Describe the emotion expressed in this image:  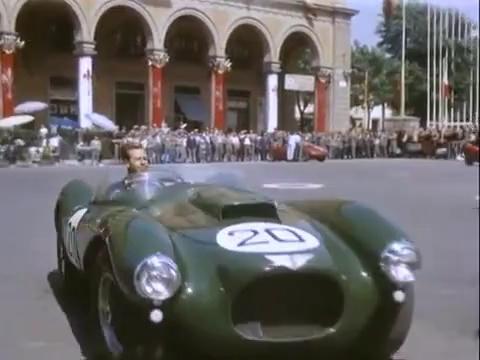
This person displays Fear, valence and arousal with low intensity.